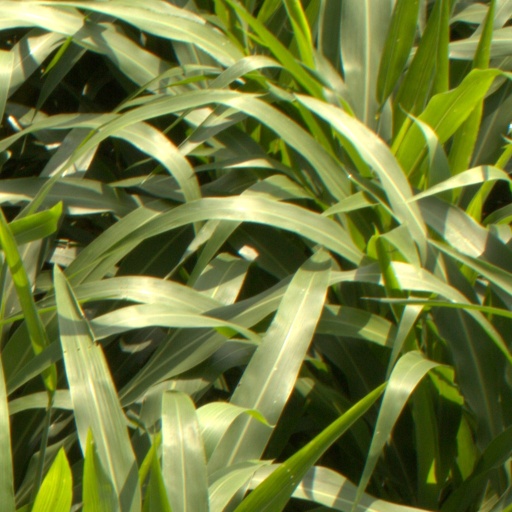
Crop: sorghum